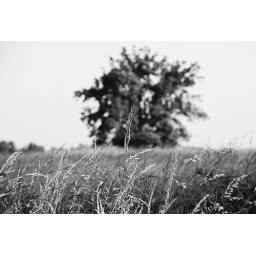
A grassy field near my house